Simon Austin

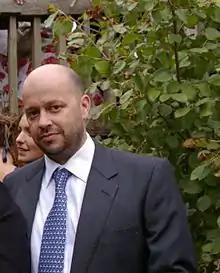
Simon Austin, February 2009

Simon Sean Nicholas David Austin (born 9 October 1966) is an Australian guitarist, songwriter, producer and sound engineer. Austin was a founding member of Frente! in Melbourne in 1989 with Angie Hart on vocals, Tim O'Connor on bass guitar and Mark Picton on drums. Their top five hits on the Australian Recording Industry Association (ARIA) Singles Chart were "Ordinary Angels" (co-written by Austin and Hart) and " Kelly Street" (both in 1992). Their debut album, "Marvin the Album", reached top five on the ARIA Albums Chart in the same year. After Frente! disbanded in 1996, Austin moved into record production and sound engineering.